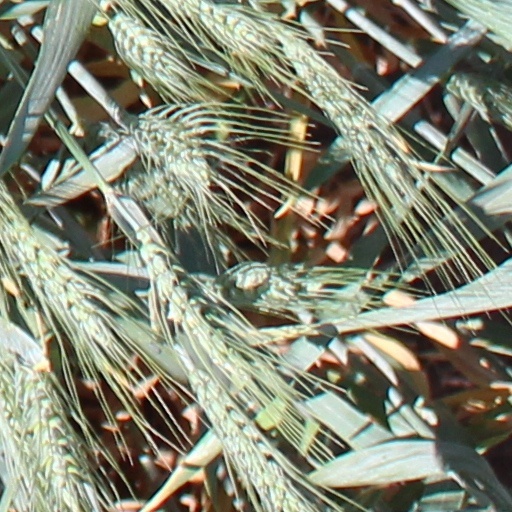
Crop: wheat